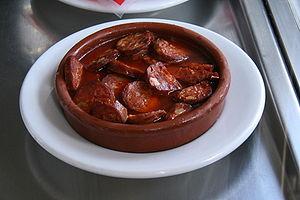
Les tapas sont des amuse-gueules d'apéritif dînatoire, ou de repas complet, traditionnels de la cuisine espagnole, généralement composés d'une riche variété de diverses préparations gustatives à base de produits culinaires régionaux d'Espagne accompagnés de bière, sangria, vins d'Espagne, ou boisson alcoolisée, présentés sous forme de choix de petits récipients et de petites tartines, chauds ou froids. Emblèmes internationales de l'Espagne et de la culture espagnole, elles sont généralement dégustées à table, ou plus souvent debout, dans la célèbre ambiance conviviale, sociale et festive des restaurants, bars à tapas, et bars à vin d'Espagne.